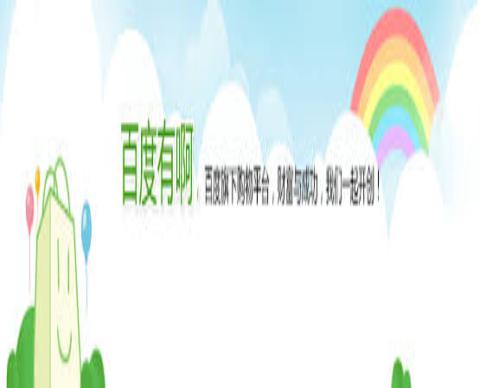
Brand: BaDuYoua
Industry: Others